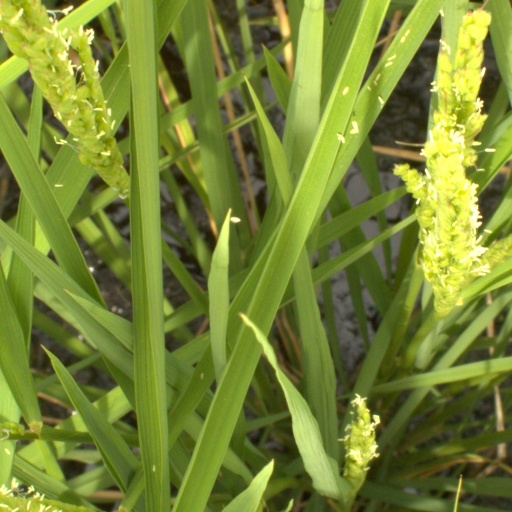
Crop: rice